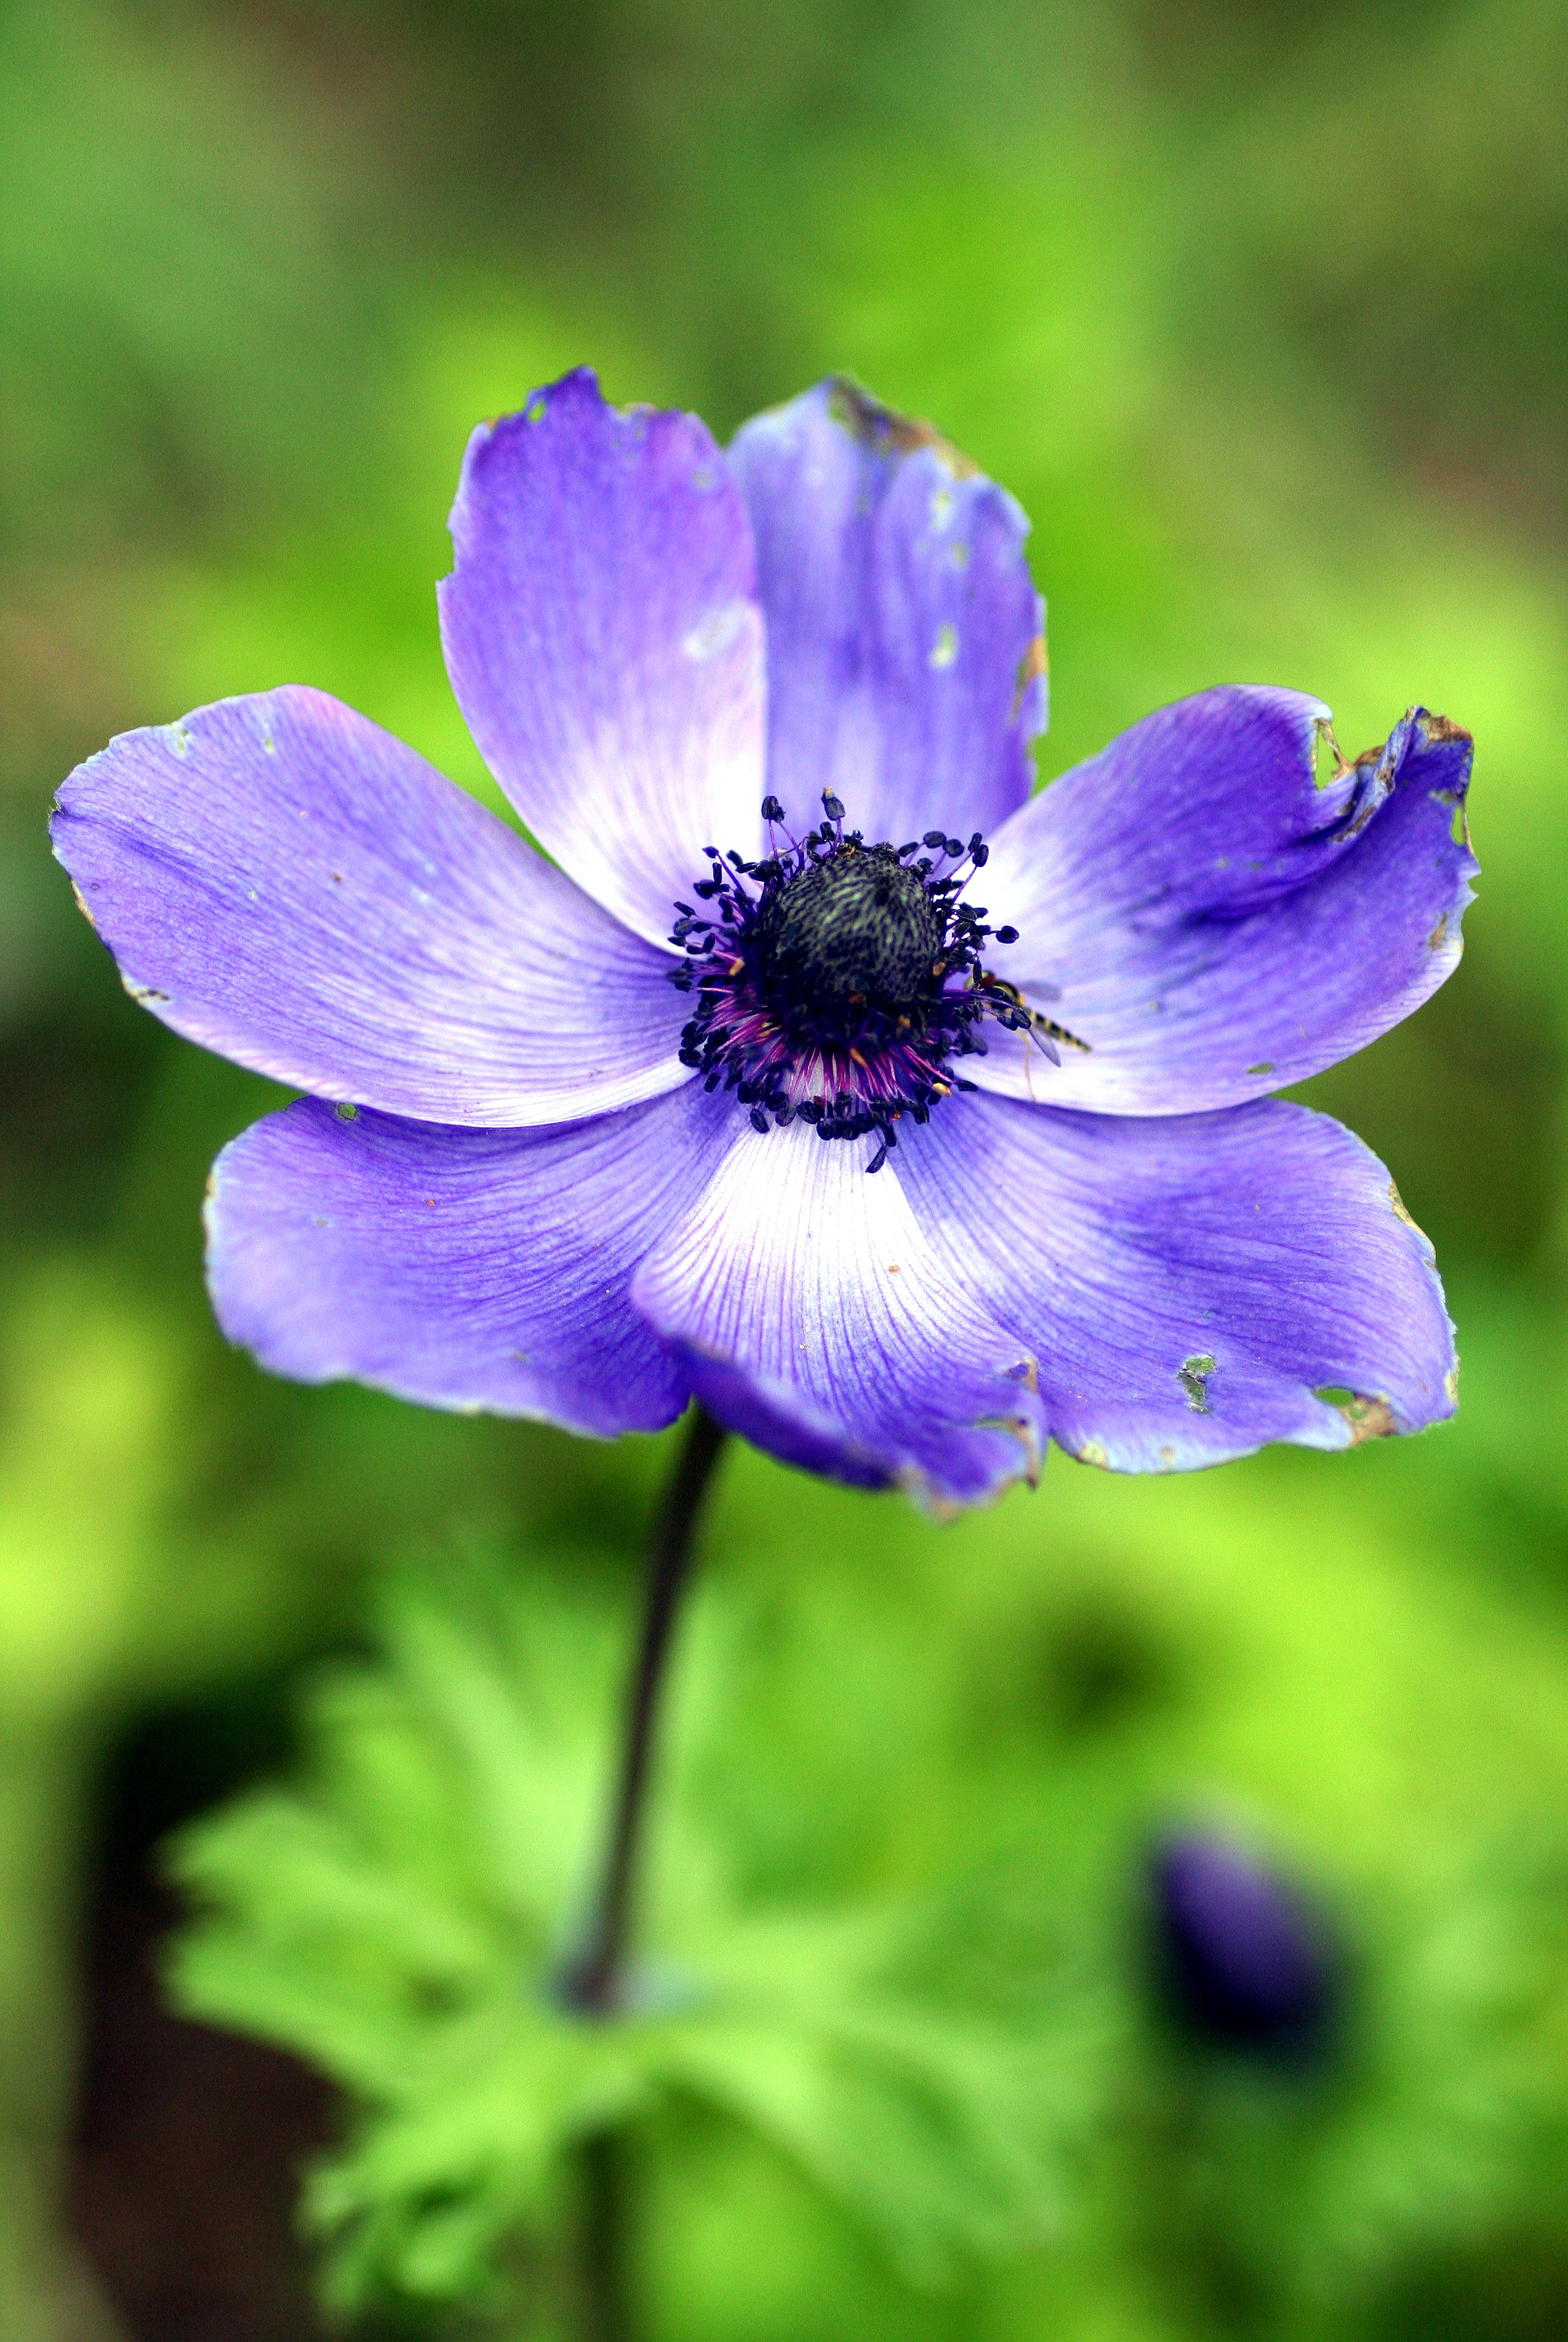
nature, blossom, plant, flower, purple, petal, garden, flora, wildflower, close up, iris, anemone, macro photography, flowering plant, plant stem, land plant